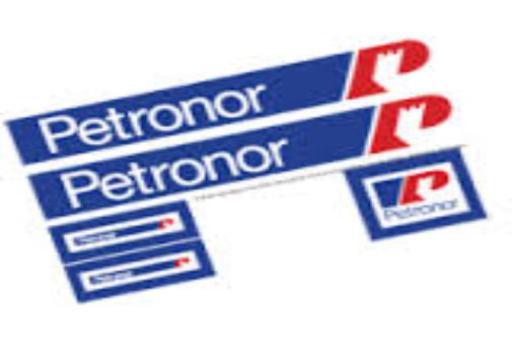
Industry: Clothes